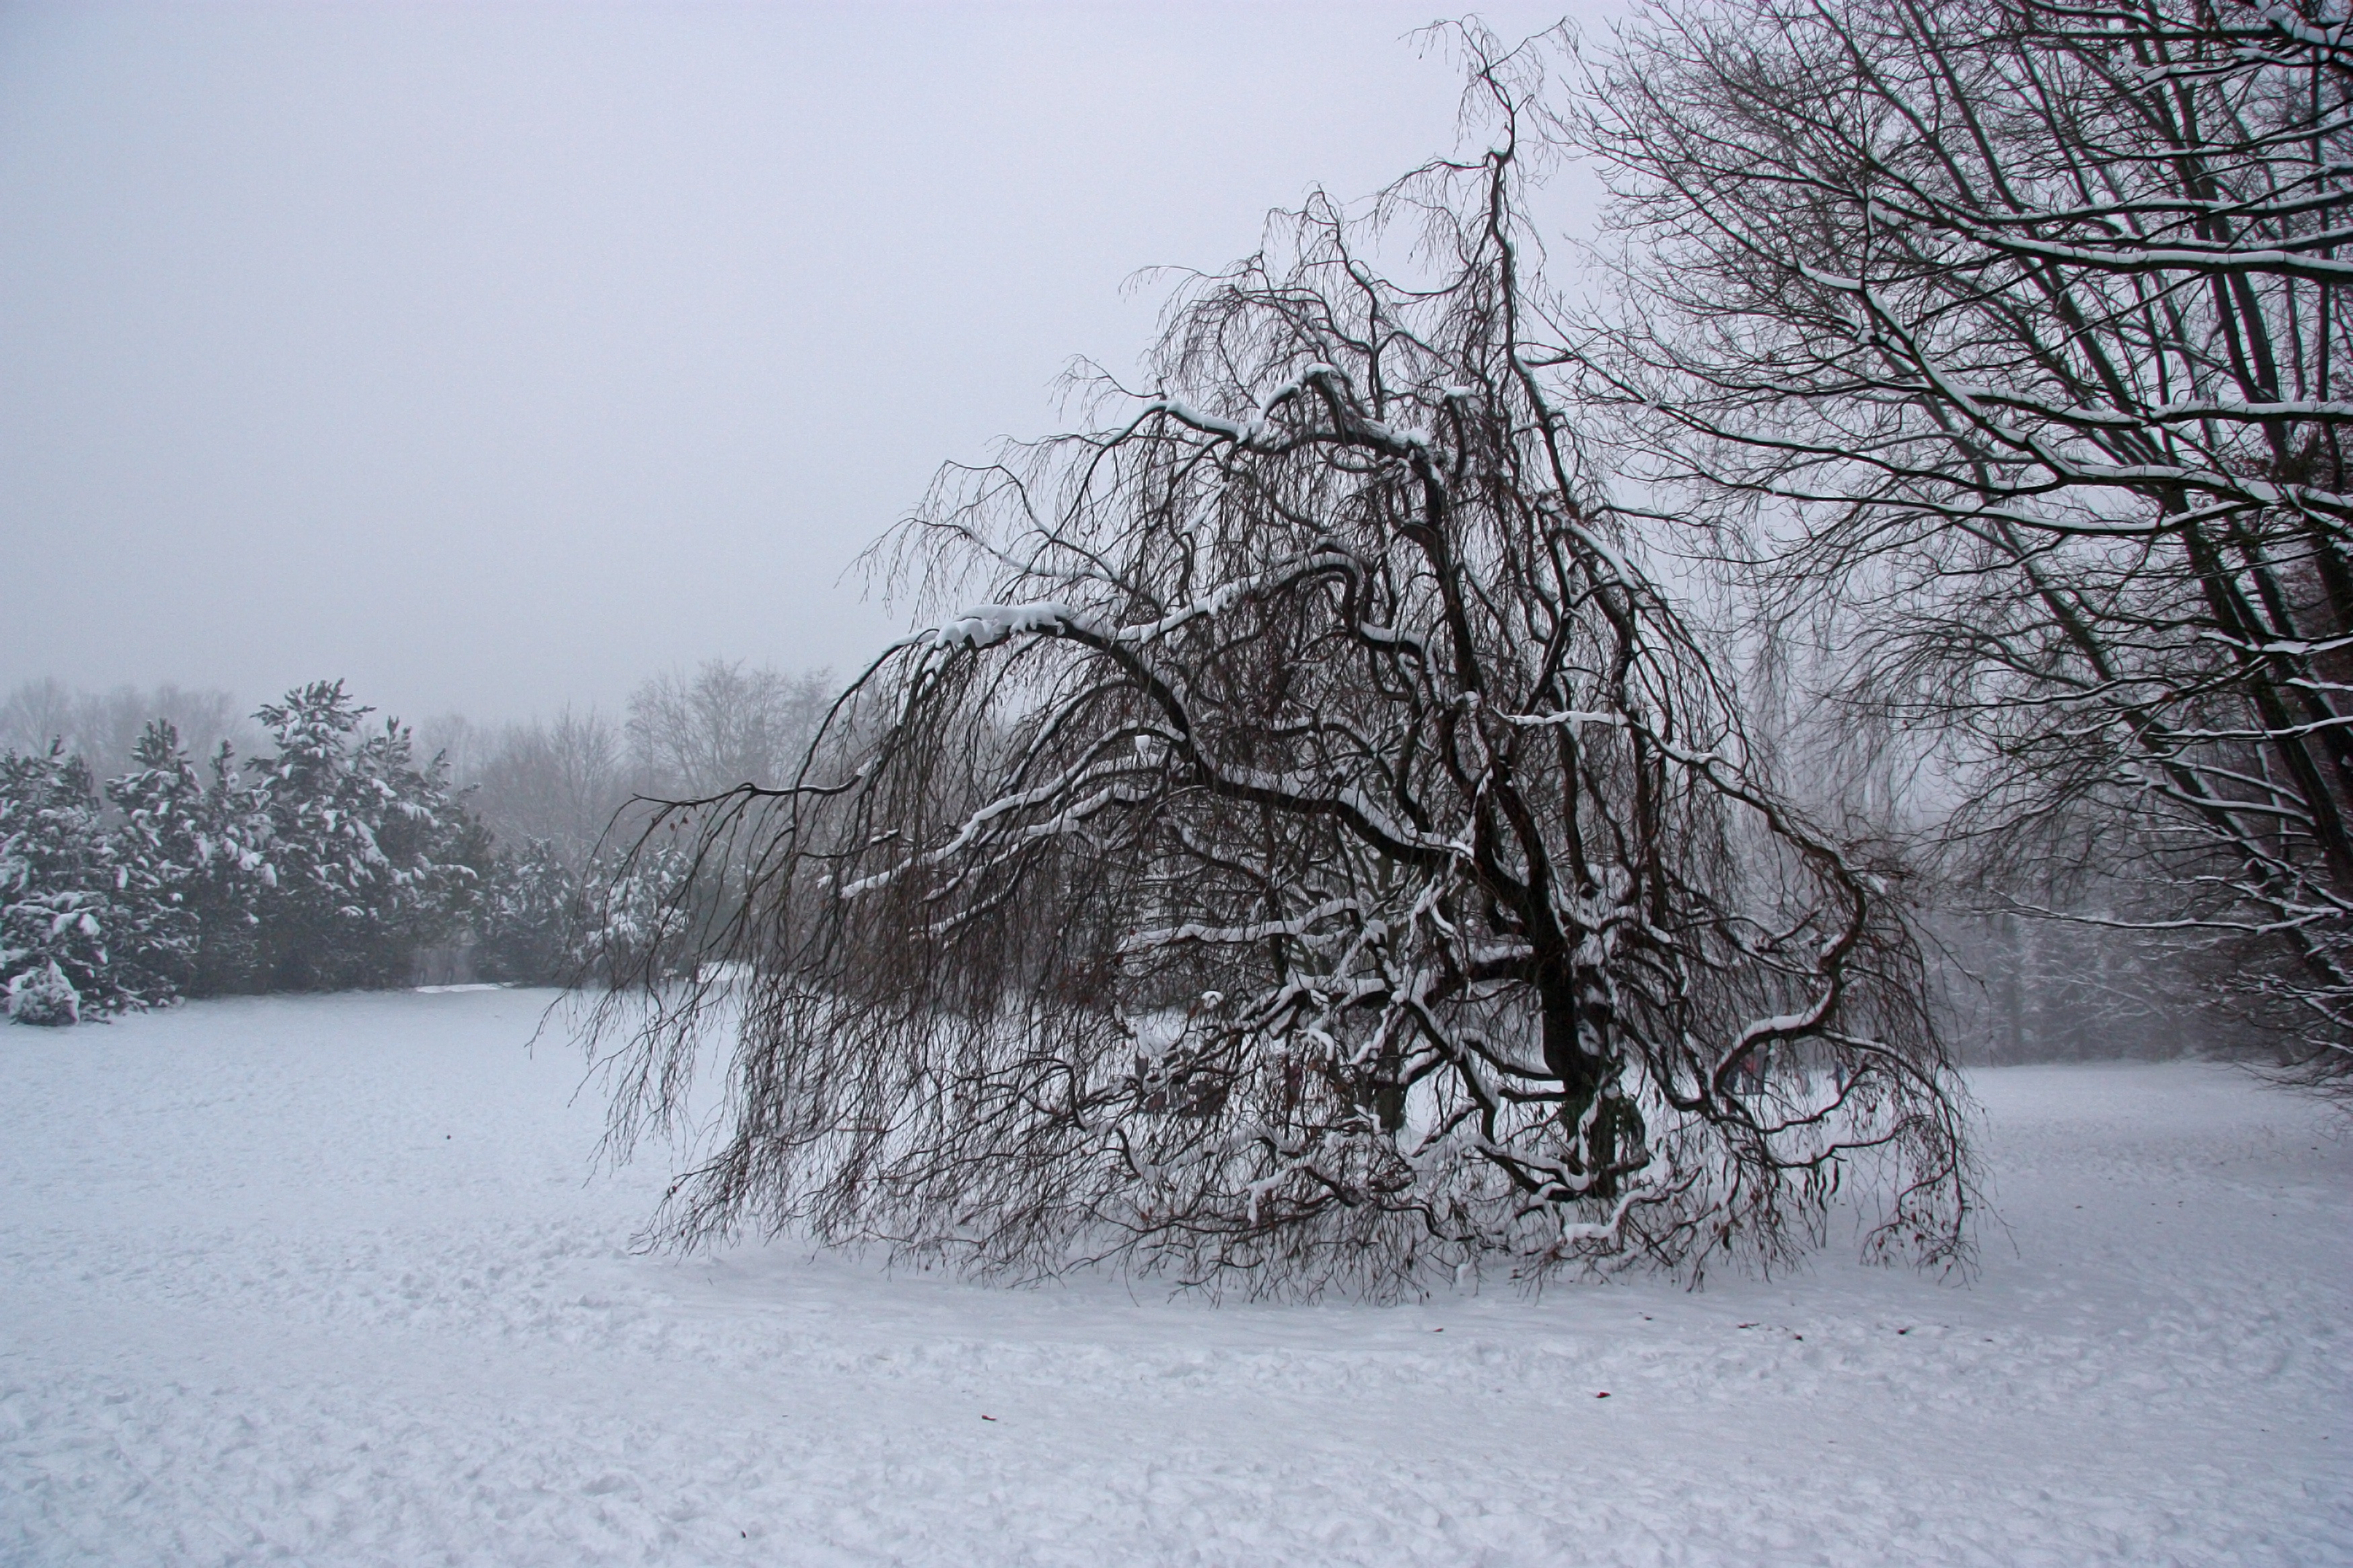
tree, branch, snow, cold, winter, fog, frost, alone, weather, haze, rest, monochrome, season, grey, loneliness, blizzard, mourning, depression, freezing, atmospheric phenomenon, woody plant, winter storm, rain and snow mixed, weeping beech, still cloudy, hanging beech